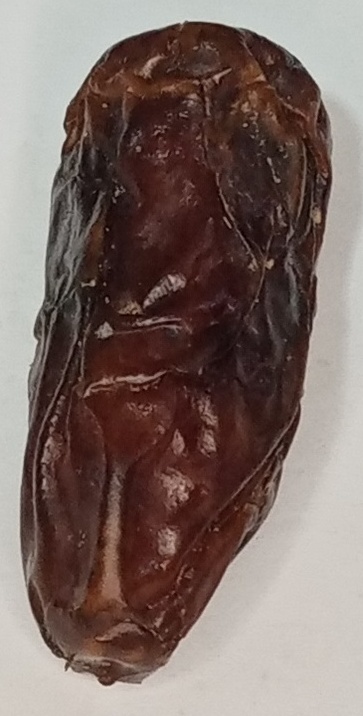
Variety: gajar
Size: large
Grade: grade-2